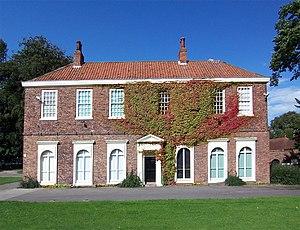
Cette liste des musées du Lincolnshire, Angleterre contient des musées qui sont définis dans ce contexte comme des institutions qui recueillent et soignent des objets d'intérêt culturel, artistique, scientifique ou historique. leurs collections ou expositions connexes disponibles pour la consultation publique. Sont également inclus les galeries d'art à but non lucratif et les galeries d'art universitaires. Les musées virtuels ne sont pas inclus.